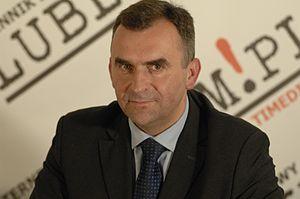
Włodzimierz Witold Karpiński, né le 16 novembre 1961 à Puławy, est un homme politique polonais membre de la Plate-forme civique. Il est ministre du Trésor d'État entre avril 2013 et juin 2015.